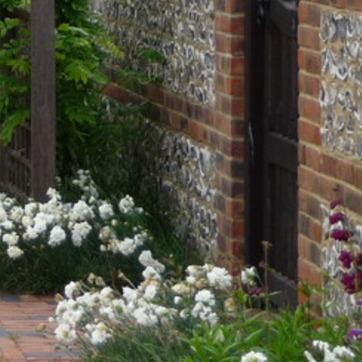
Material: stone